Cyclone Monica

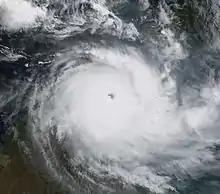
Severe Tropical Cyclone Monica on 24 April

Cyclone Monica attained its peak intensity on 23 April near Cape Wessel with a barometric pressure 916 hPa (mbar). Maximum winds were estimated at ) by the Bureau of Meteorology while the JTWC assessed it to have attained winds of ). Using the Dvorak technique, the peak intensity of the cyclone was estimated at T-number of 7.5 according to the Satellite Analysis Branch, yet the Advanced Dvorak Technique of the CIMSS automatically estimated at T8.0, the highest ranking on the Dvorak Scale. However, since the JTWC, SAB and CIMSS are not the official warning centres for Australian cyclones, these intensities remain unofficial.